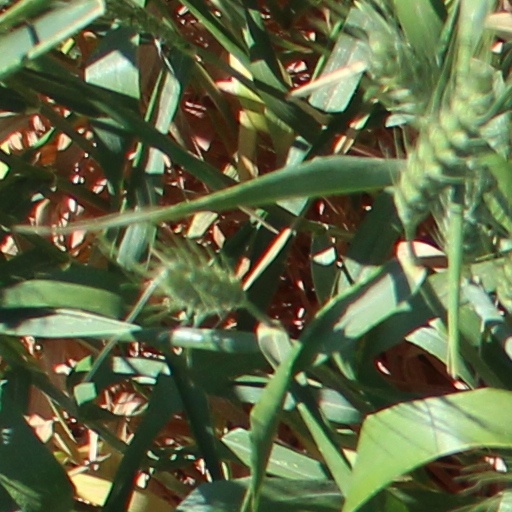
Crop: wheat